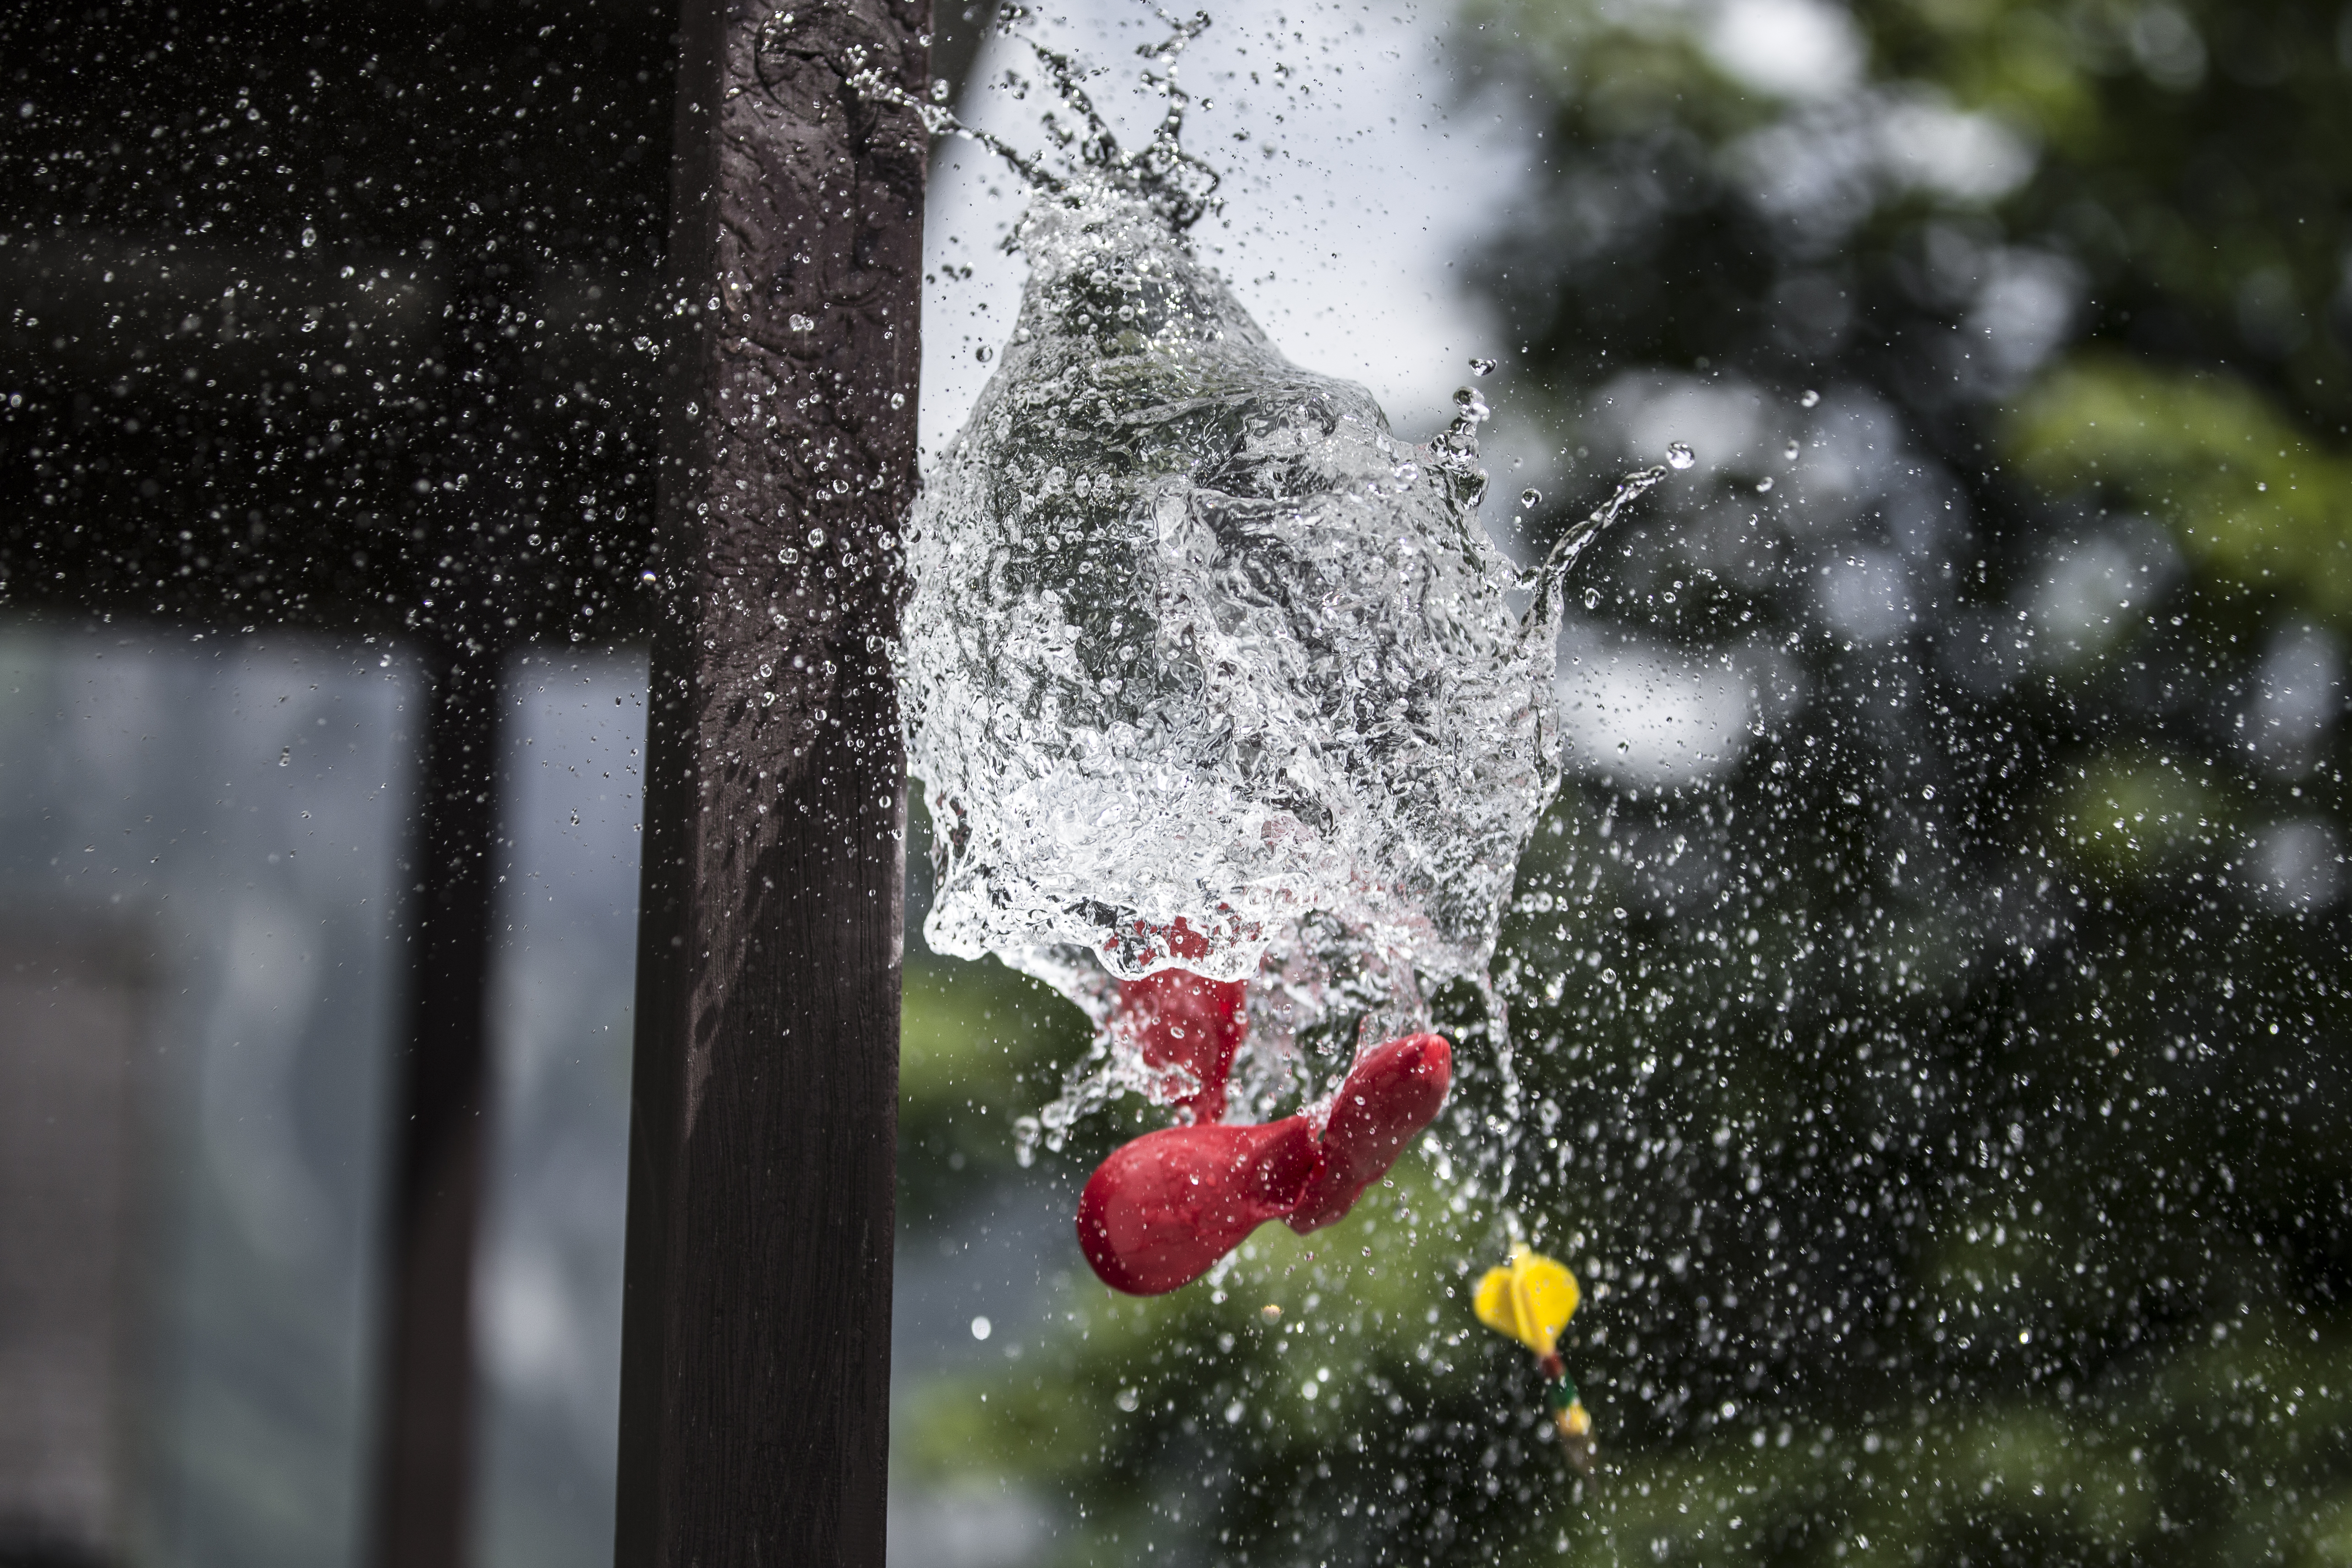
tree, water, nature, grass, snow, winter, blur, wood, sunlight, rain, leaf, flower, motion, green, splash, macro, autumn, weather, season, close up, focus, drops, freezing, woody plant